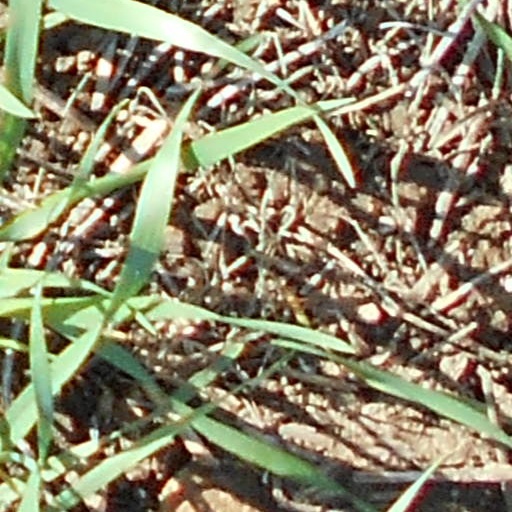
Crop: wheat